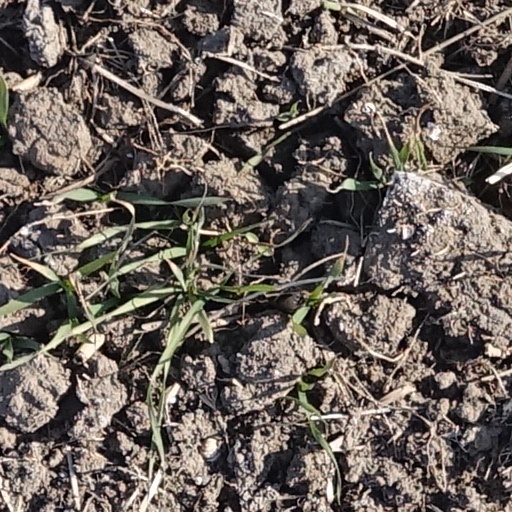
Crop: wheat